Beilun River

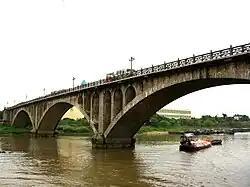
Ka Long river across through Móng Cái, Quảng Ninh Province, Việt Nam

Beilun River, or Ka Long River, Bắc Luân River is a river of Guangxi Zhuang Autonomous Region in southwest China and Quảng Ninh Province in northeast Vietnam. It runs roughly along the last stretch of the land border of the China-Vietnam border.